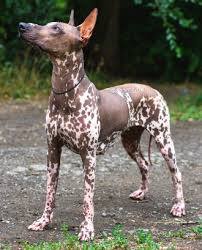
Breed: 220-n000069-Mexican_hairless